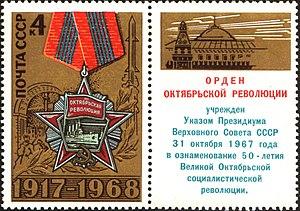
L'Ordre de la Révolution d'Octobre, était une décoration instituée par le décret de la présidence du Soviet suprême de l'Union soviétique, le 31 octobre 1967 en l'honneur du cinquantième anniversaire de la Révolution d'Octobre.